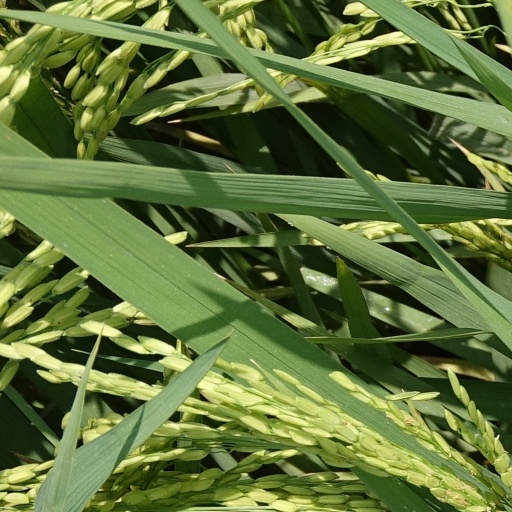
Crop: rice